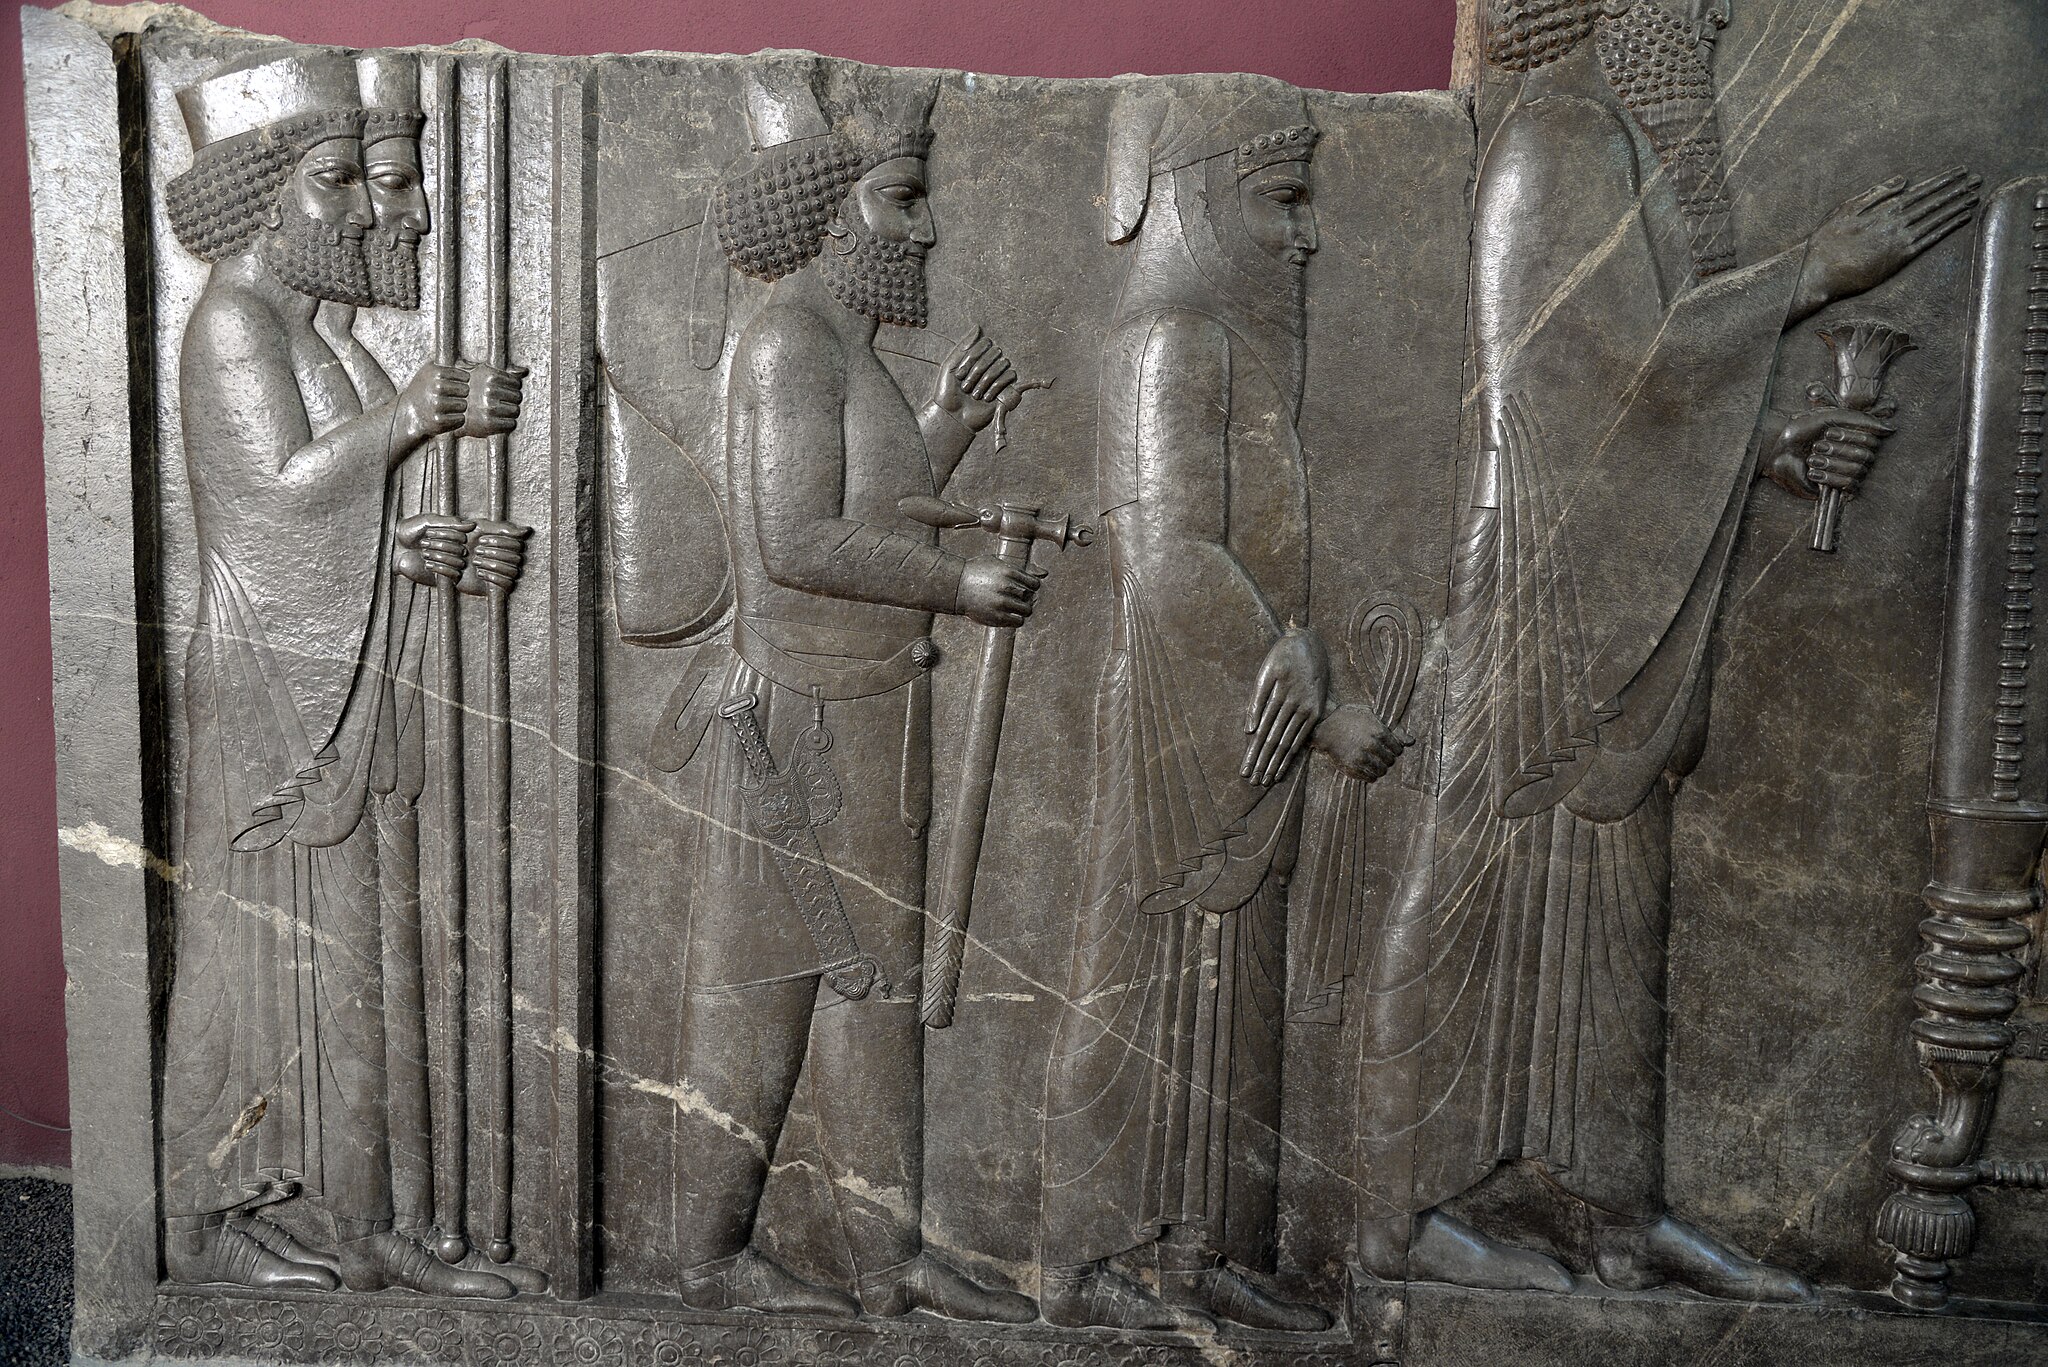
Title: Irnb102-Teheran-W Iran National Museum
Description: Tehran in 2017 (photographed by Wojciech Kocot)
Date: 28 September 2017
Categories: Uploaded with pattypan, Self-published work, Tehran in 2017 (photographed by Wojciech Kocot), Audience scene of Darius (or Xerxes I)